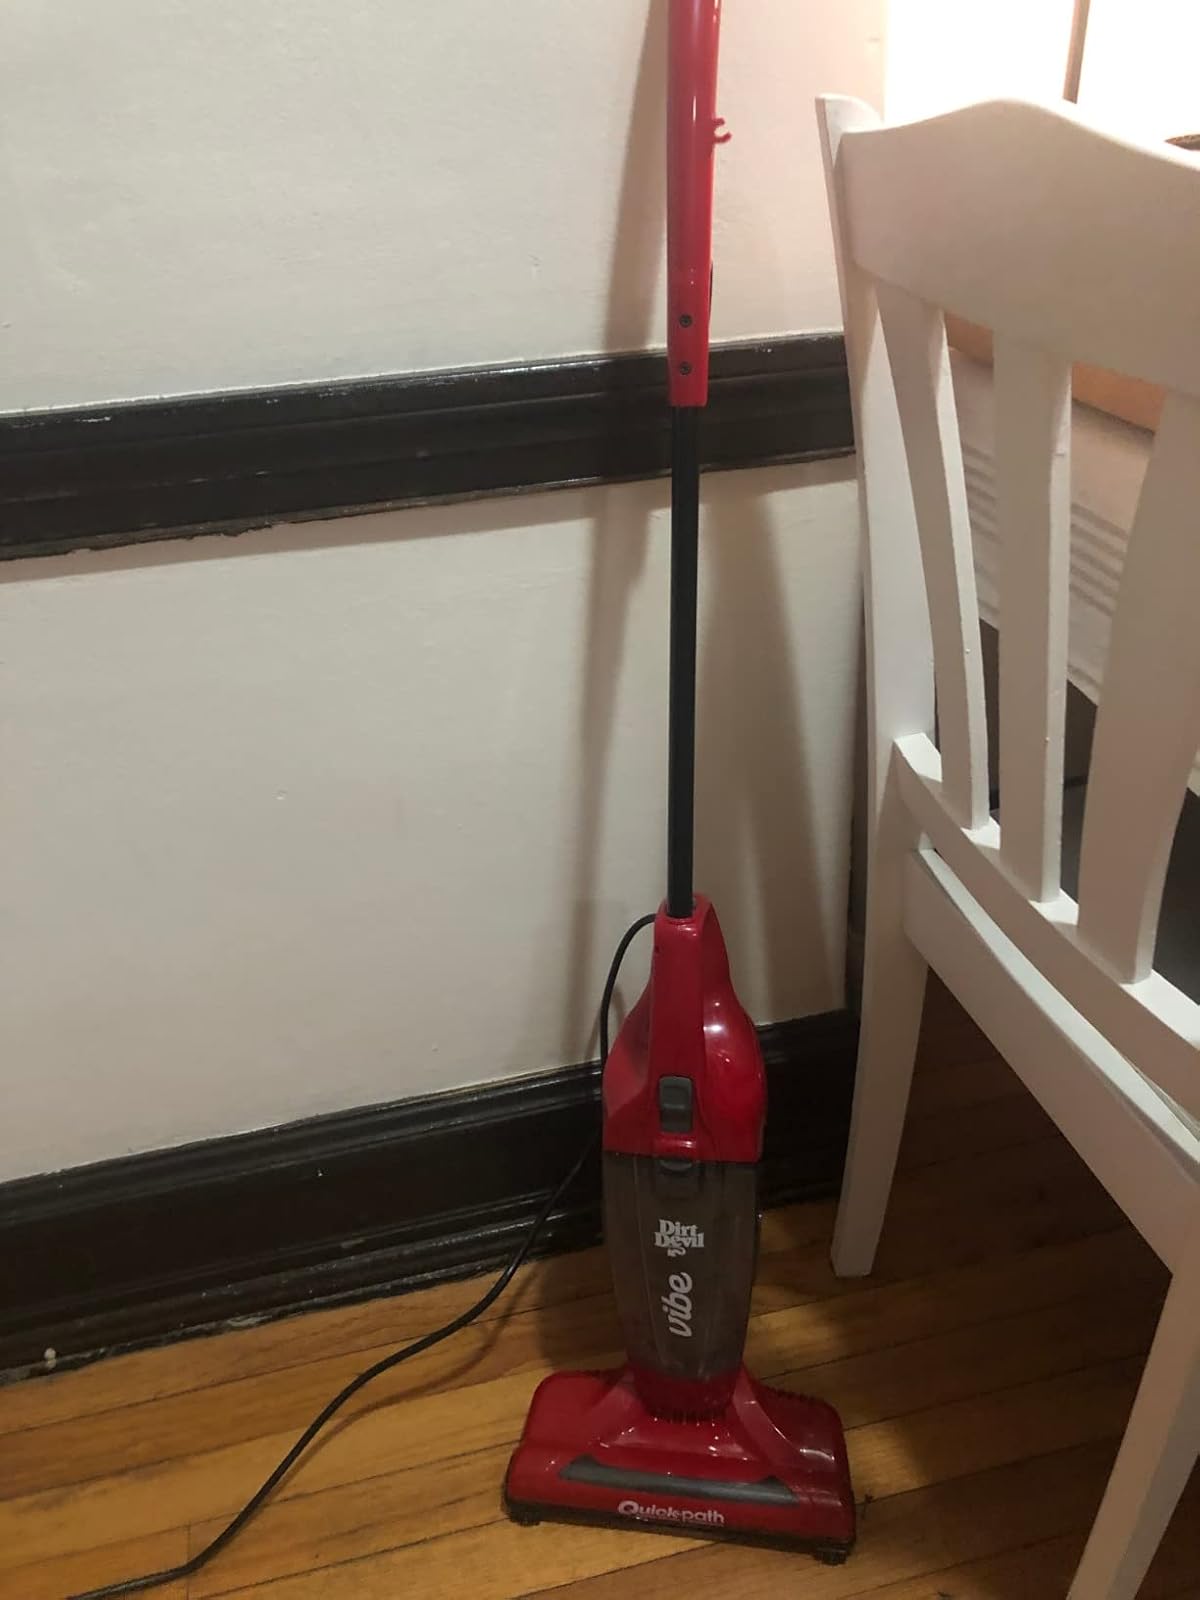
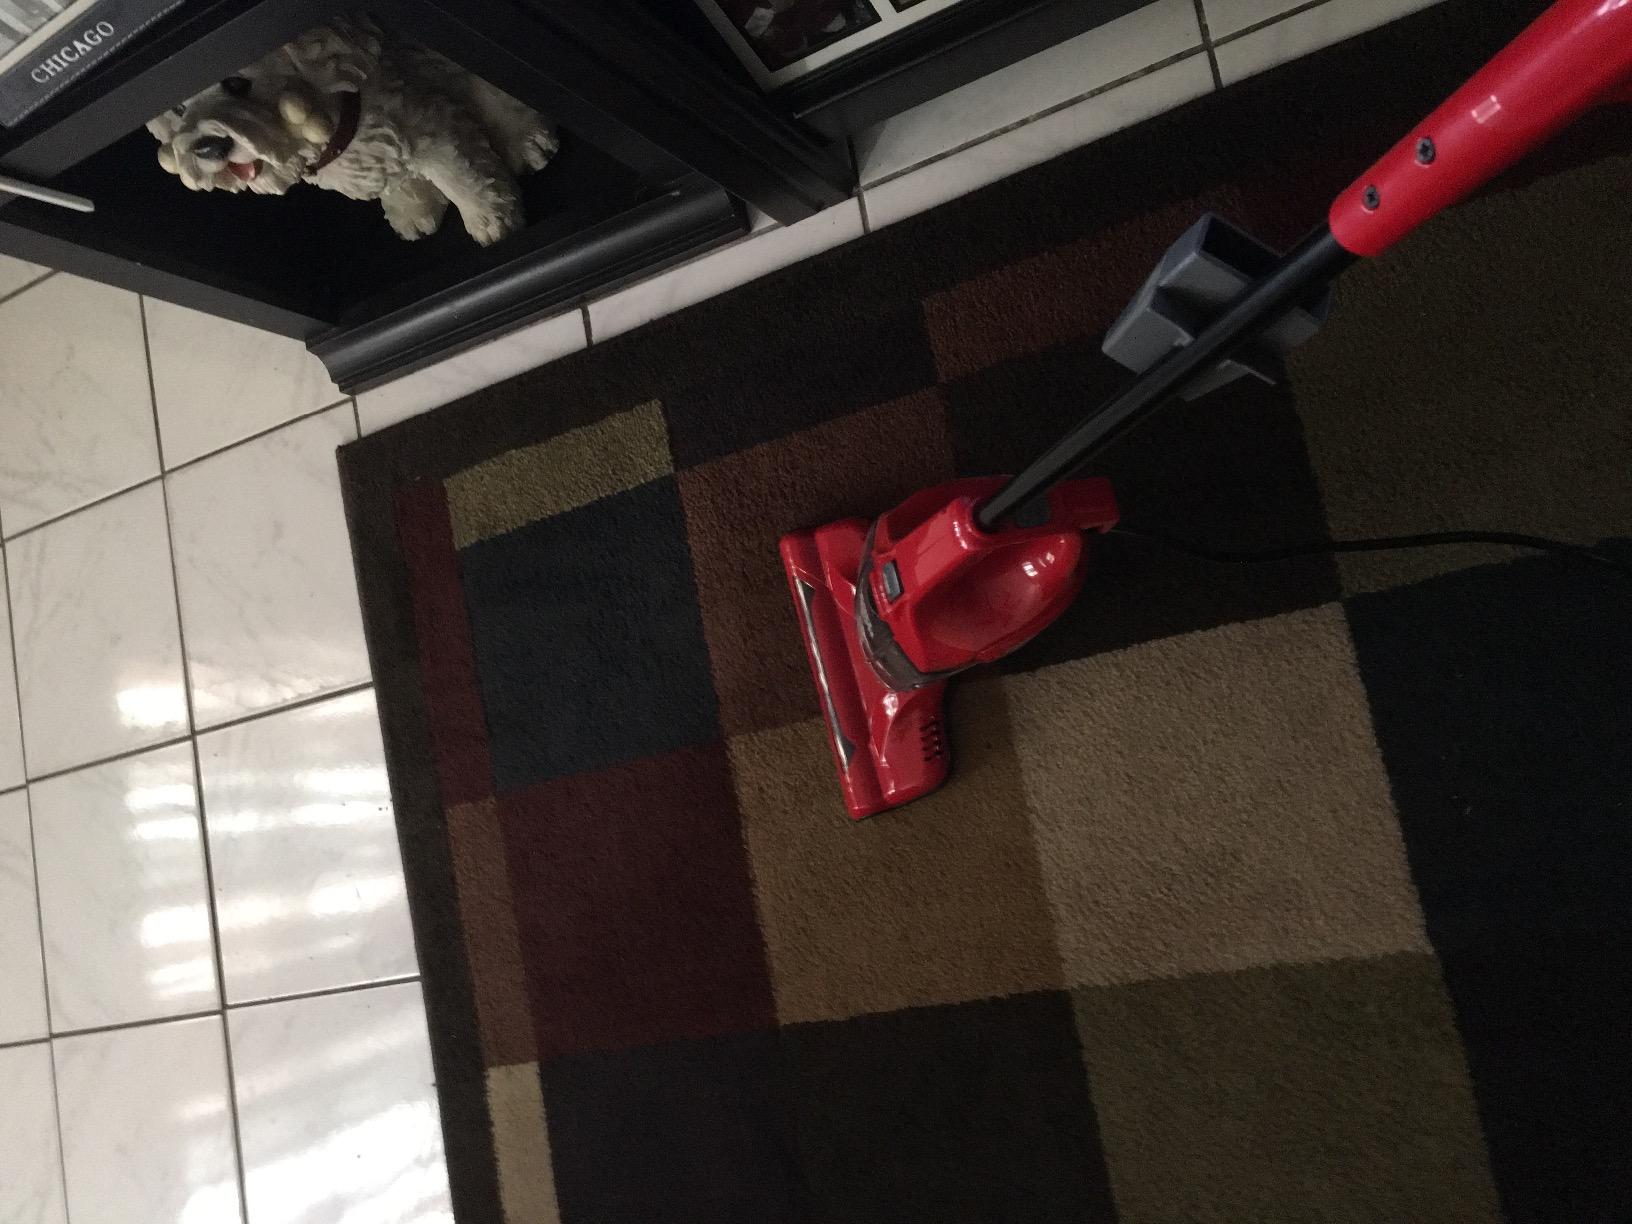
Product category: items_vacuum
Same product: yes